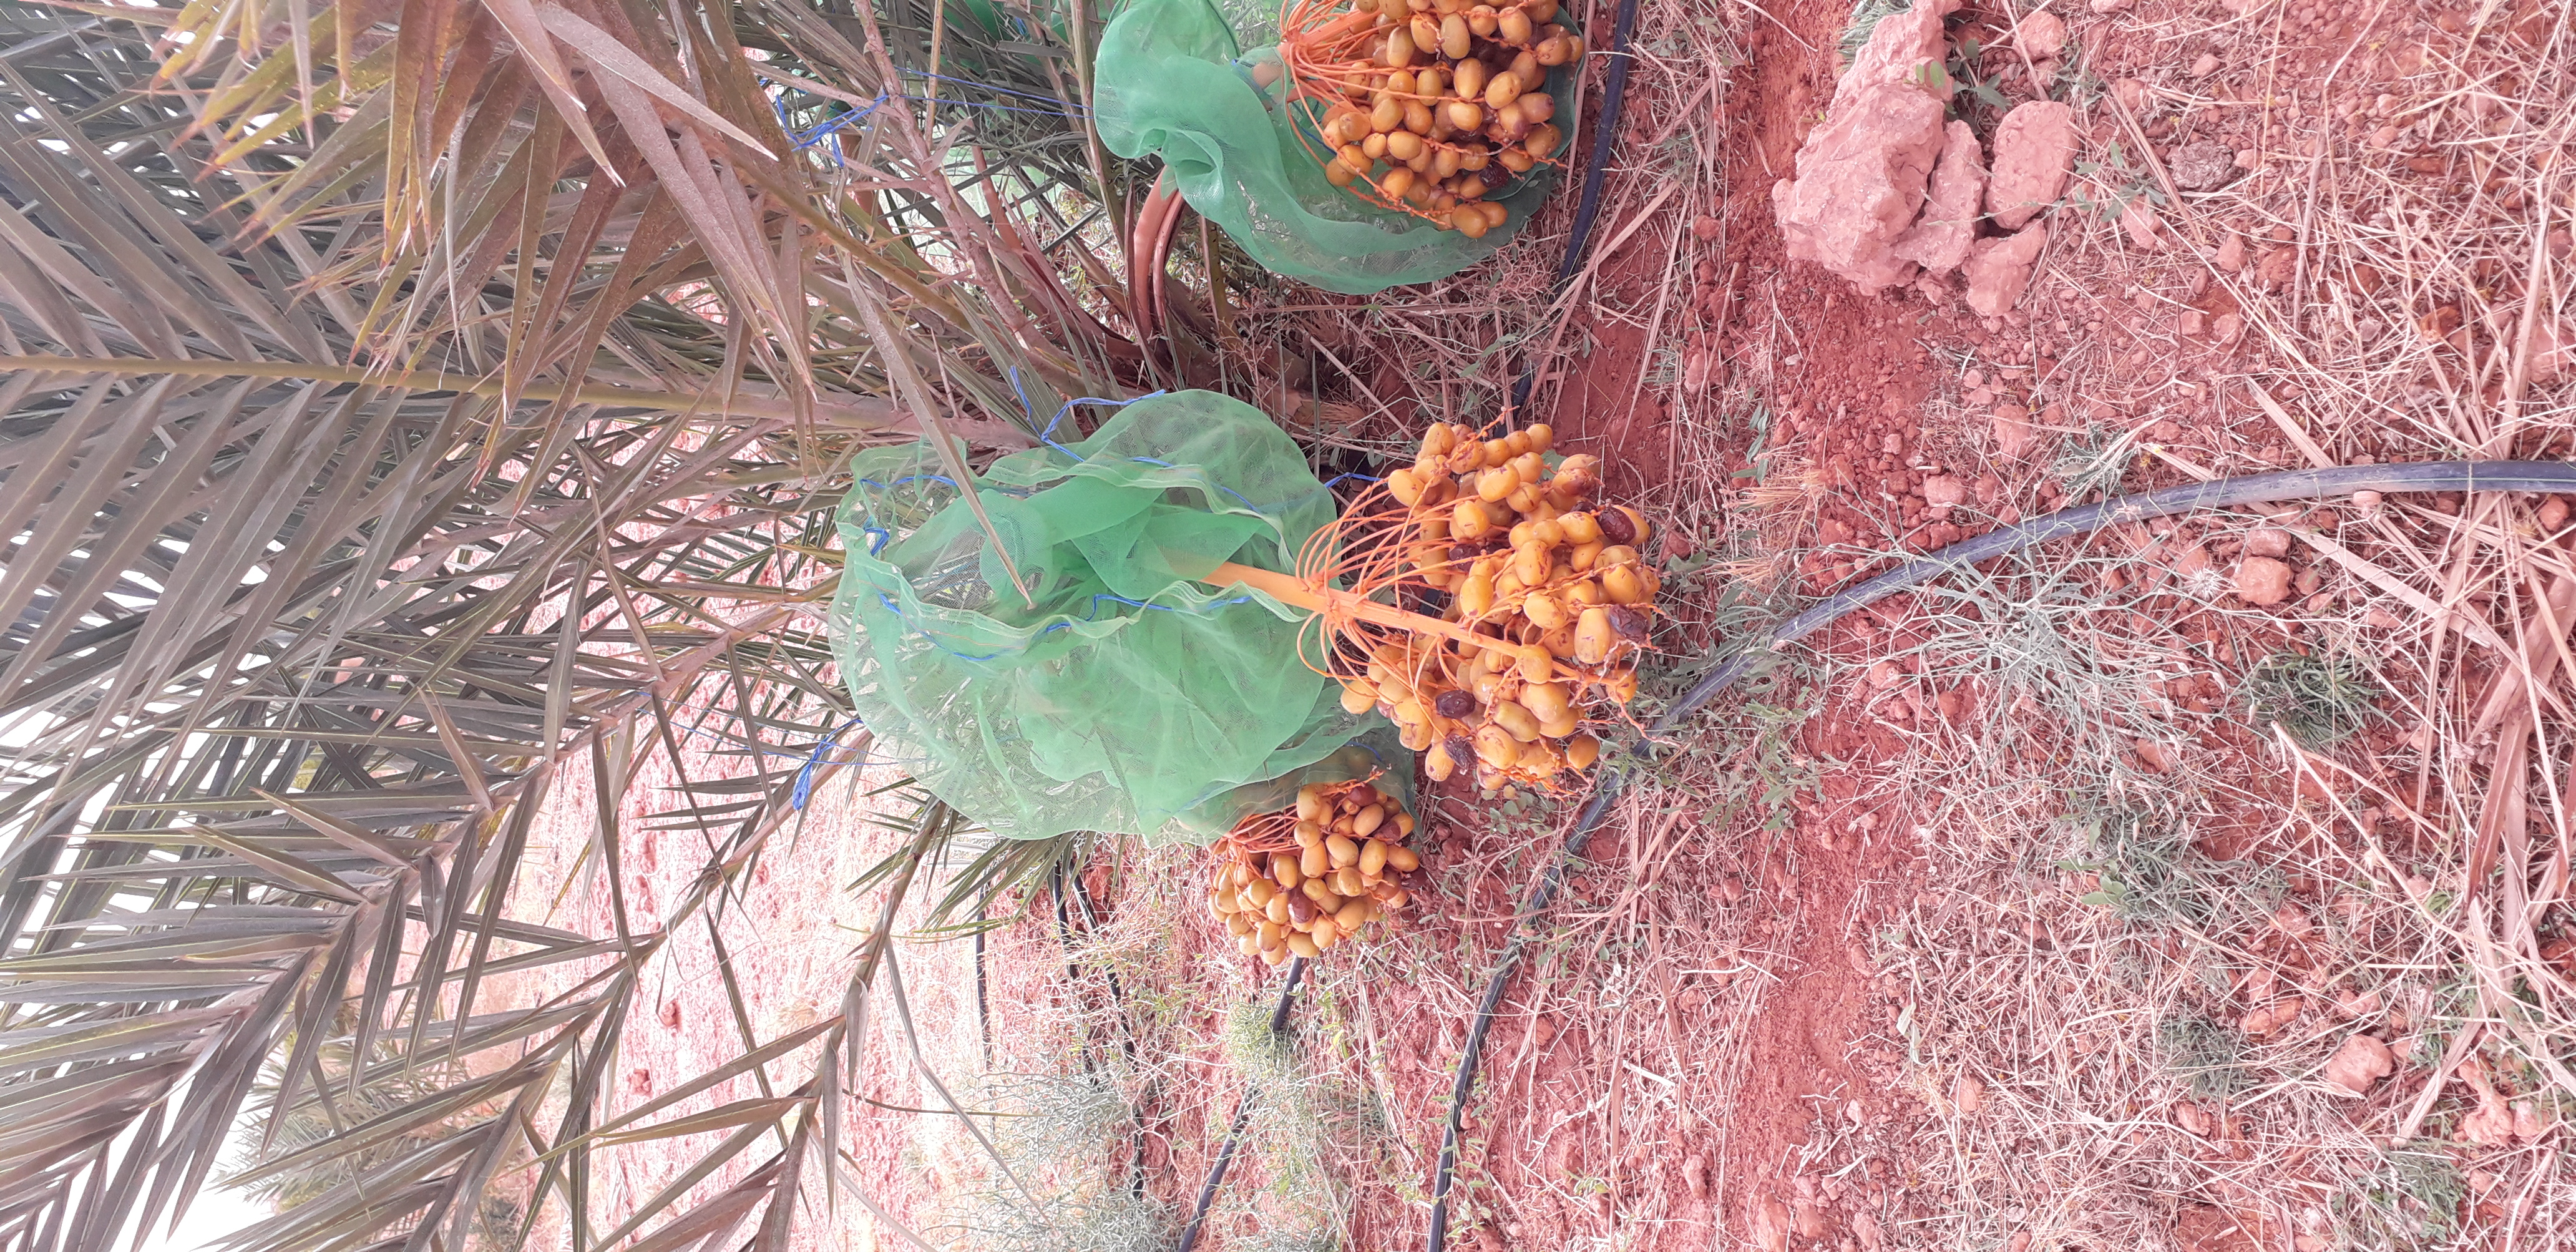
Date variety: Boufagous